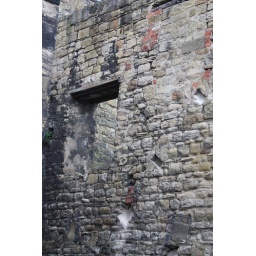
Old walls opposite the street art near The Sage, bearing scars of use and re-use.